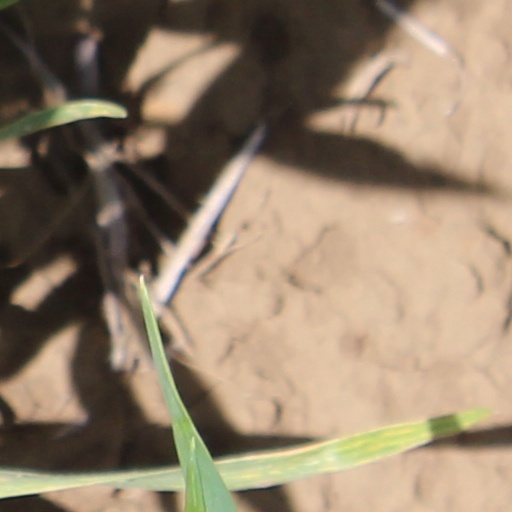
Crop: wheat